Nathan Chapman (soldier)

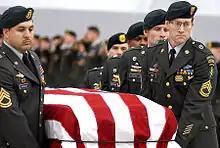
Chapman's coffin being carried by military pallbearers in January 2002

Chapman's military career spanned 13 years and included combat service in Haiti, Panama, and the Persian Gulf War. In 1989, he parachuted into Panama as part of the invasion during Operation Just Cause. He also served in Operation Desert Storm and later completed selection for the Army Special Forces at Fort Bragg, North Carolina.